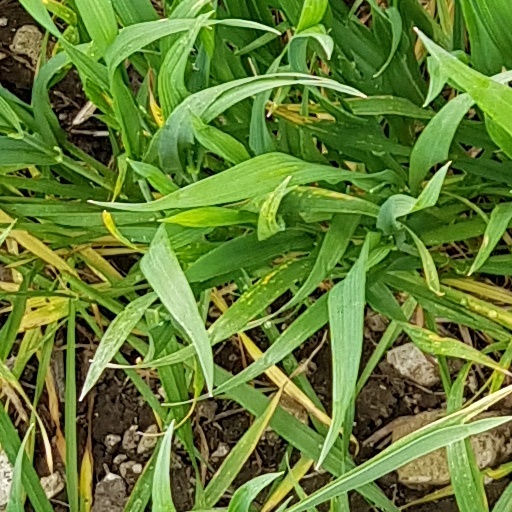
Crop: wheat